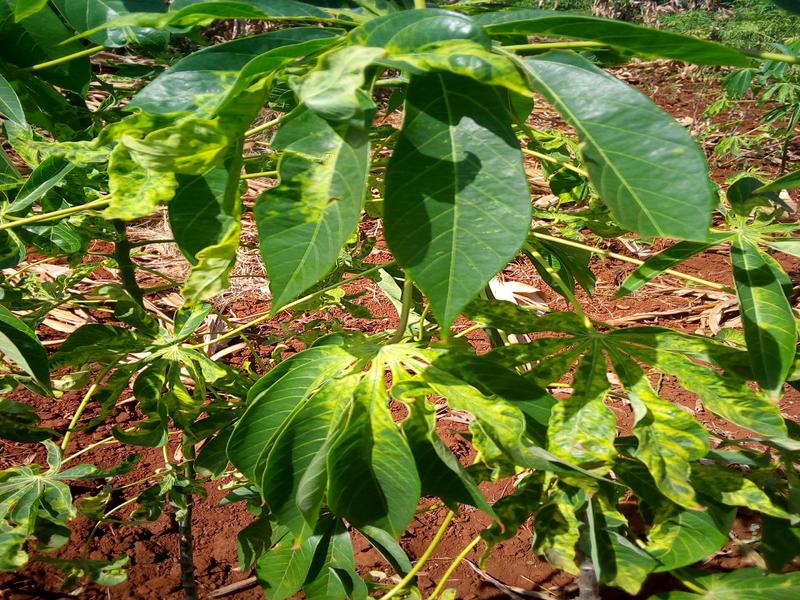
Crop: cassava
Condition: mosaic_disease